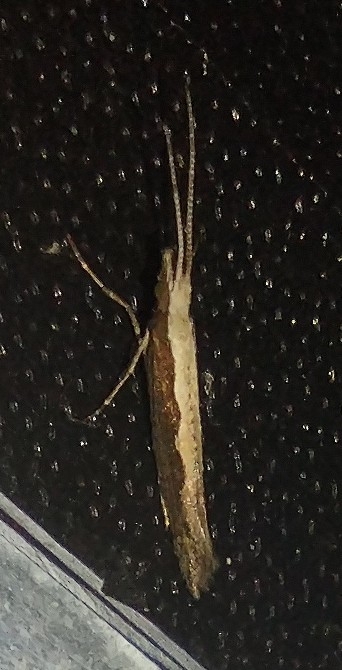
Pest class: diamondback_moth